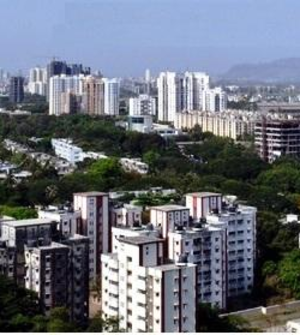
Mumbai Est comprend les localités de Bhandup, Ghatkopar, Kanjurmarg, Kurla, Mulund, Nahur, Powai, Vidyavihar et Vikhroli. Au sud-est se trouvent les quartiers de Chembur, Govandi, Mankhurd, Trombay et Wadala.